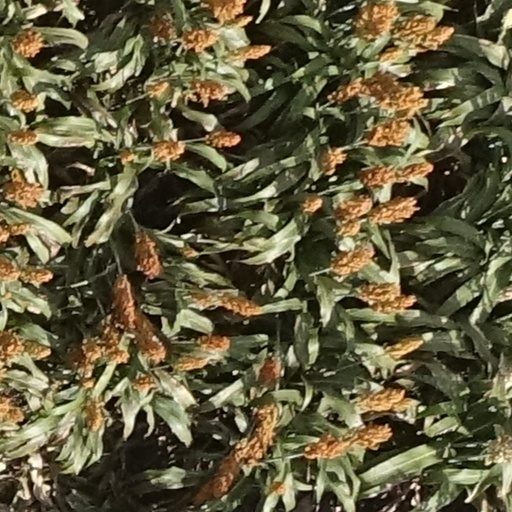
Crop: sorghum